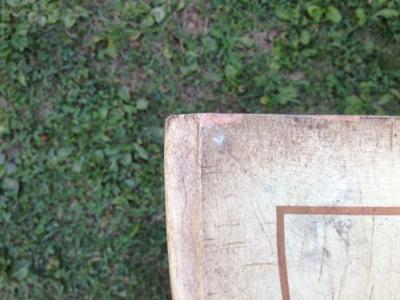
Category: table